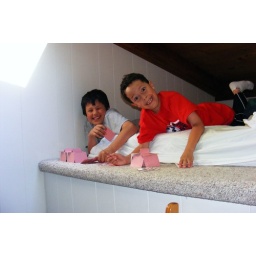
The boys building card houses and being cute in their loft.